Robert Breiter

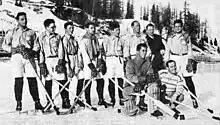

Robert Breiter (28 March 1909 – 19 November 1985) was a Swiss ice hockey player who competed in the 1928 Winter Olympics.